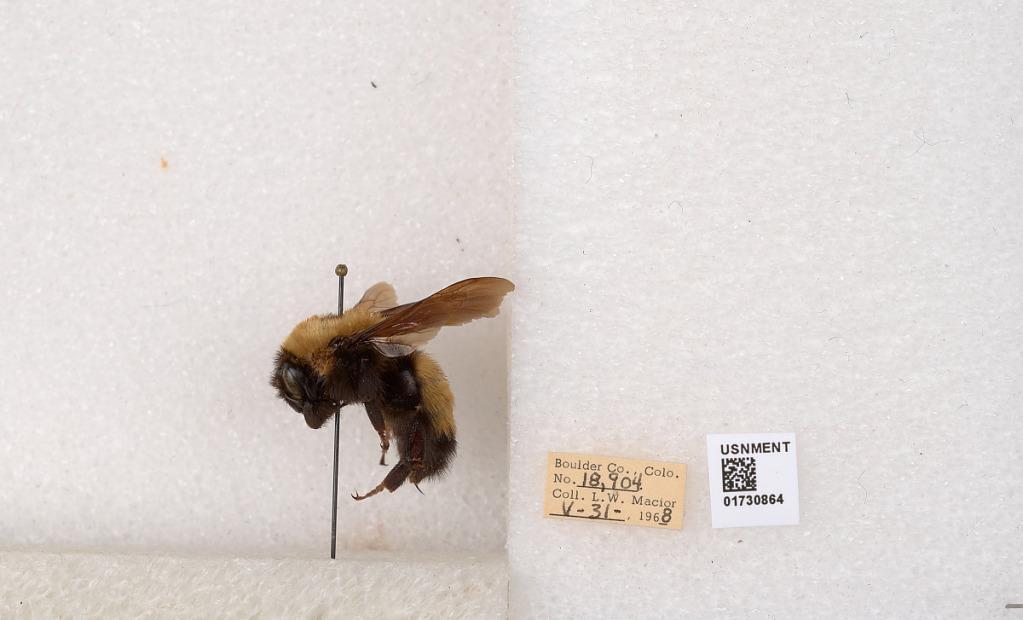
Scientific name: Bombus (Bombus) nevadensis Cresson
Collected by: L. Macior
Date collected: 1968-5-31
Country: United States
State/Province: Colorado
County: Boulder
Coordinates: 40.0925, -105.358